76th Field Artillery Regiment

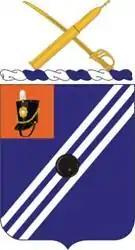
Coat of arms

The 76th Field Artillery Regiment is a field artillery regiment of the United States Army. First formed as a cavalry regiment in 1916, the regiment was converted to field artillery in 1917, and served in Europe during World War I with the 3rd Division and as a separate battalion during World War II, as well as in peacetime at Fort Knox, KY, and Fort Devens, MA. Since 1959, the regiment has been a parent regiment under the Combat Arms Regimental System and the U.S. Army Regimental System, with regimental elements serving with the 3rd Infantry Division in Germany and Operation Iraqi Freedom, with the 7th Infantry Division in Korea, and in the Army Reserve. No regimental elements are currently active.